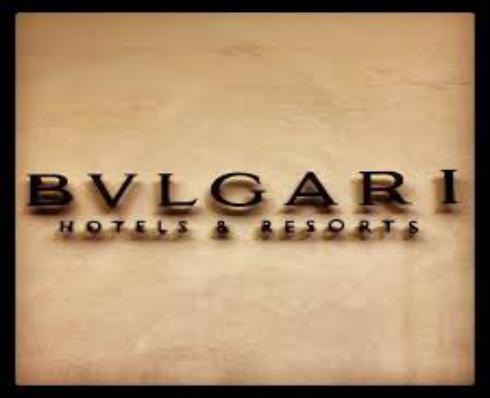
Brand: Bulgari
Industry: Clothes